Acanthurus xanthopterus

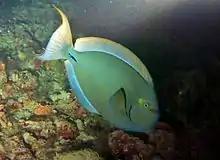
"A. xanthopterus" from Maldives

"Acanthurus xanthopterus" lives near coral reefs at depths ranging from . Its preferred temperatures are at latitudes of 30°N to 30°S. It ranges from East Africa to the Hawaiian Islands and French Polynesia, north to southern Japan, south to the Great Barrier Reef, and New Caledonia, and in the Eastern Pacific, from the lower Gulf of California and Clipperton Island to Panama and the Galapagos Islands.